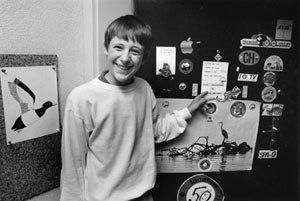
Julien Perrot
La Revue Salamandre est une revue bimestrielle suisse, fondée en 1983, dont le but est de faire découvrir la nature et de sensibiliser à l'écologie.